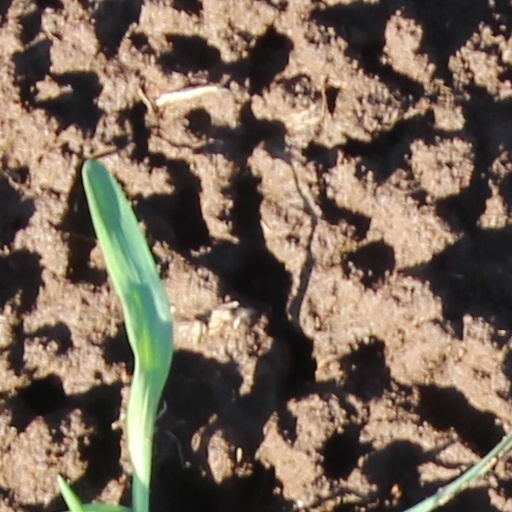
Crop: wheat